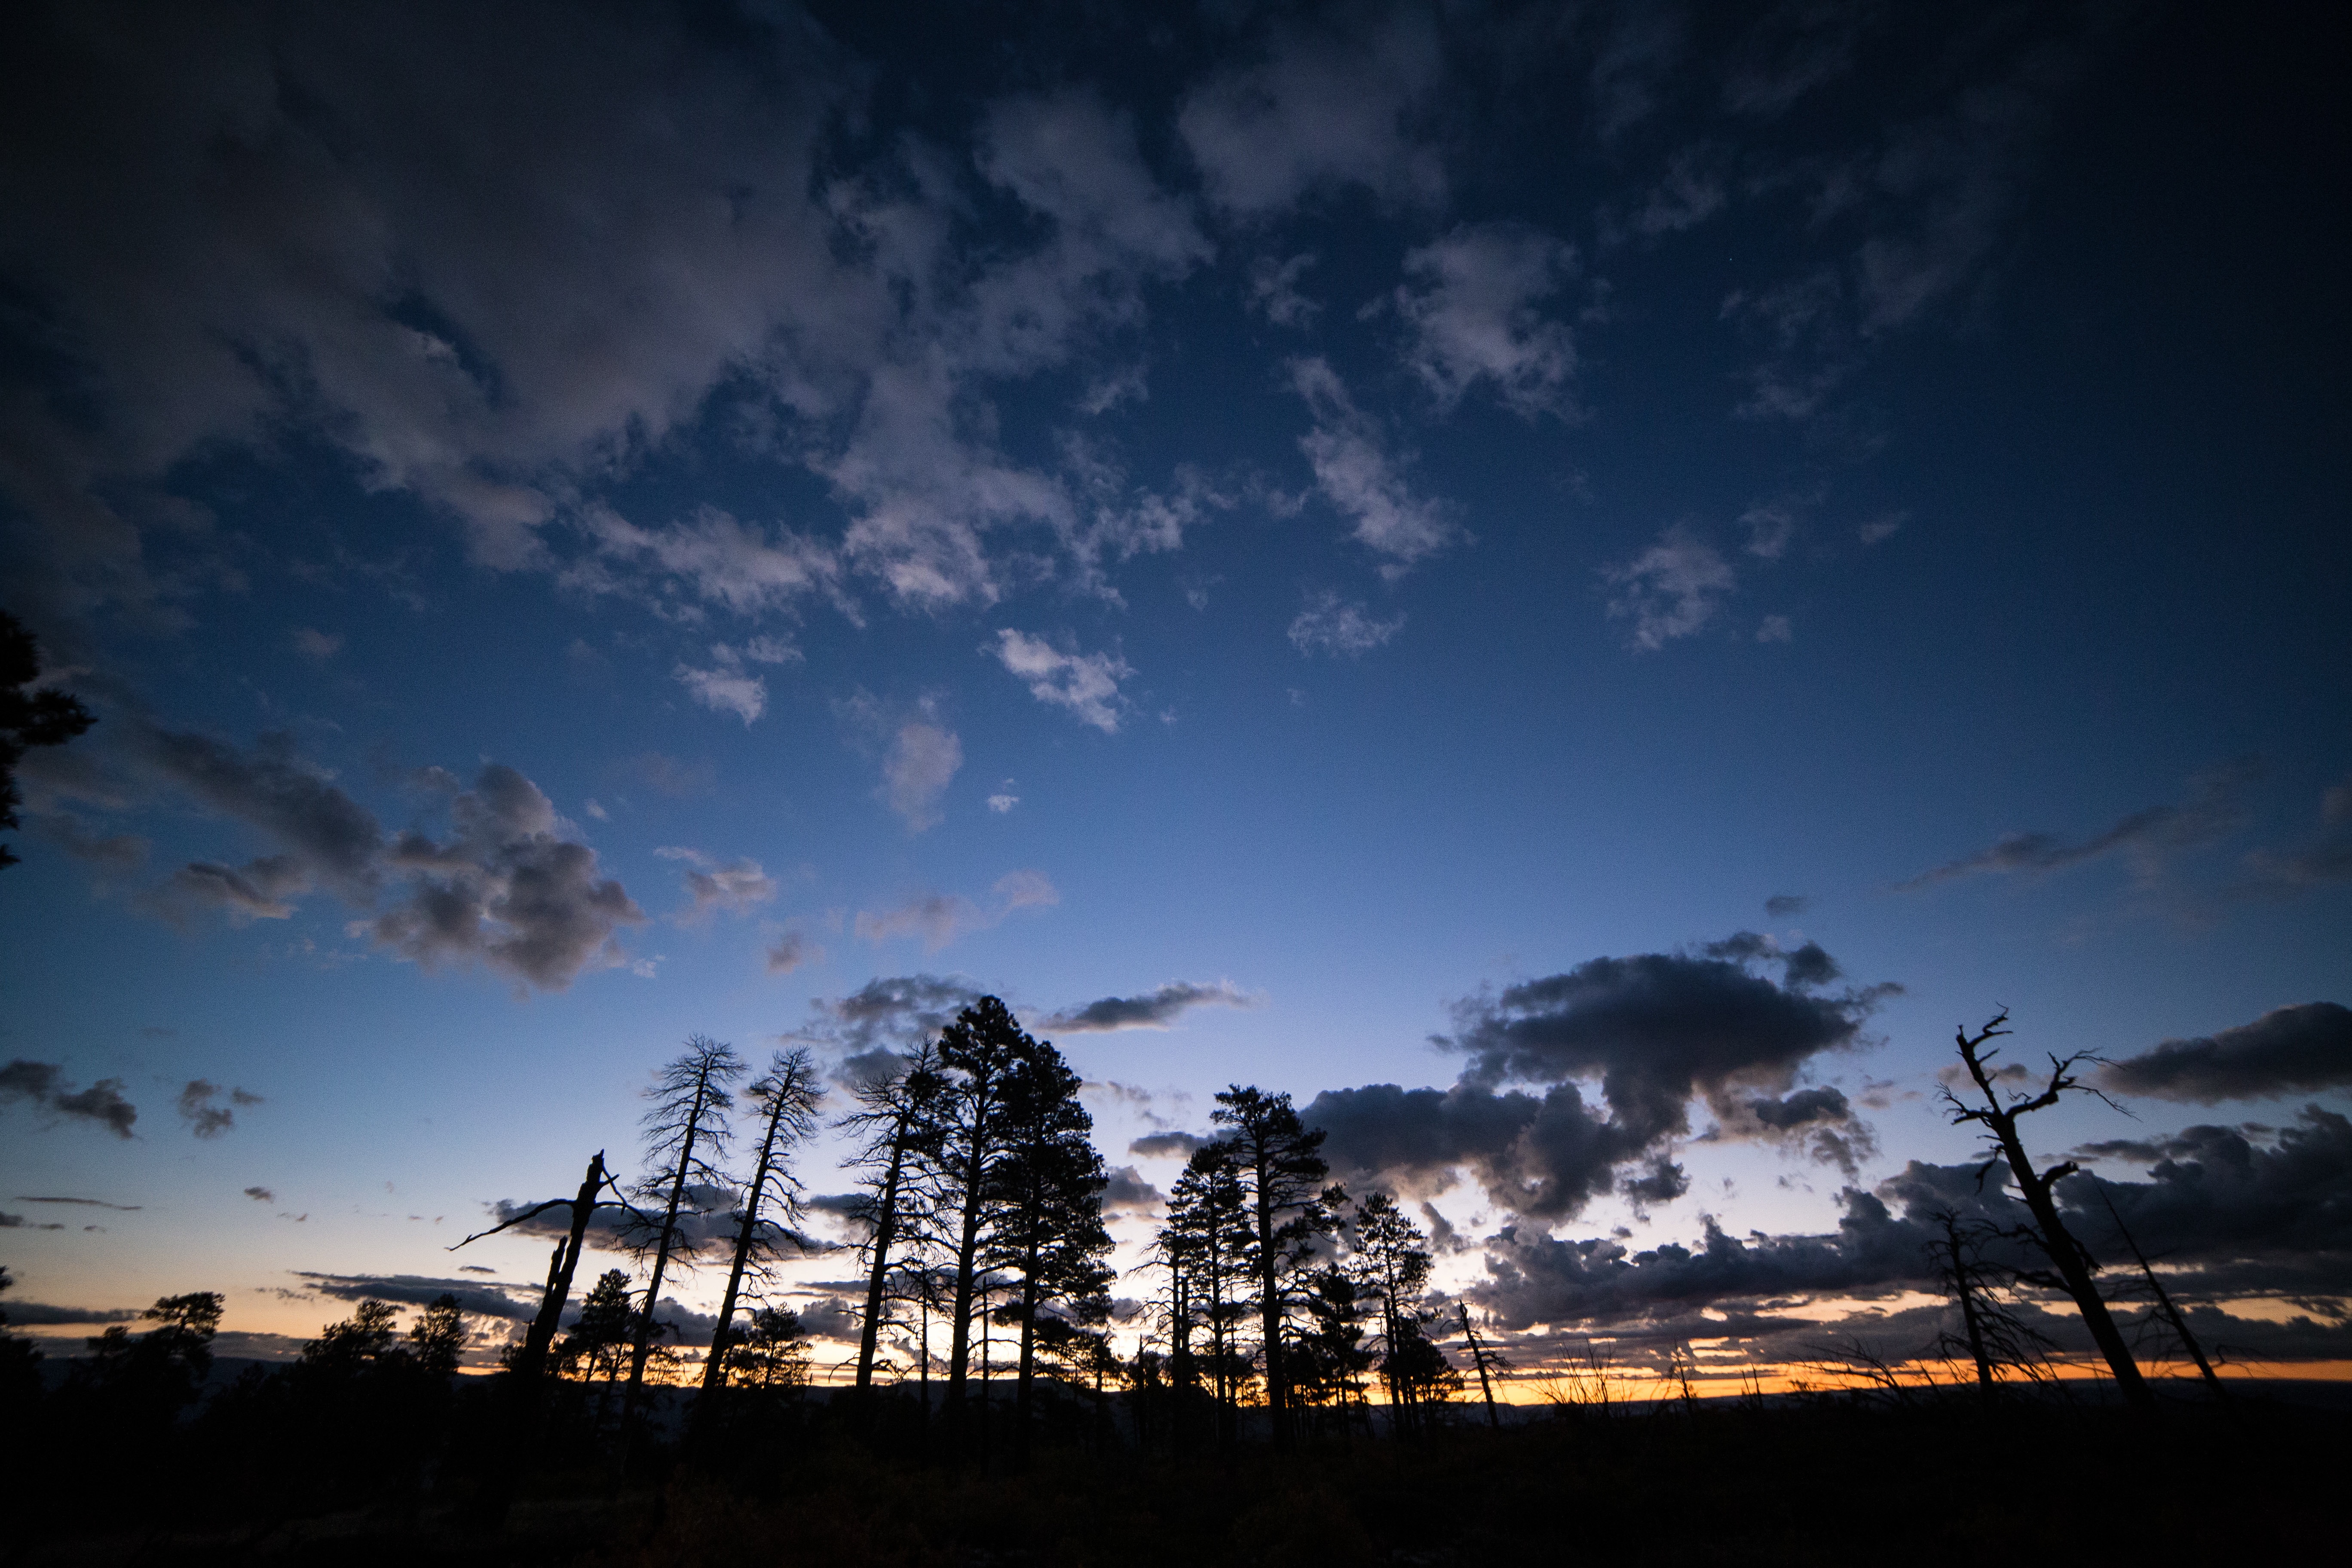
horizon, light, cloud, sky, sun, sunrise, sunset, night, sunlight, morning, dawn, atmosphere, dusk, evening, reflection, darkness, afterglow, meteorological phenomenon, atmosphere of earth